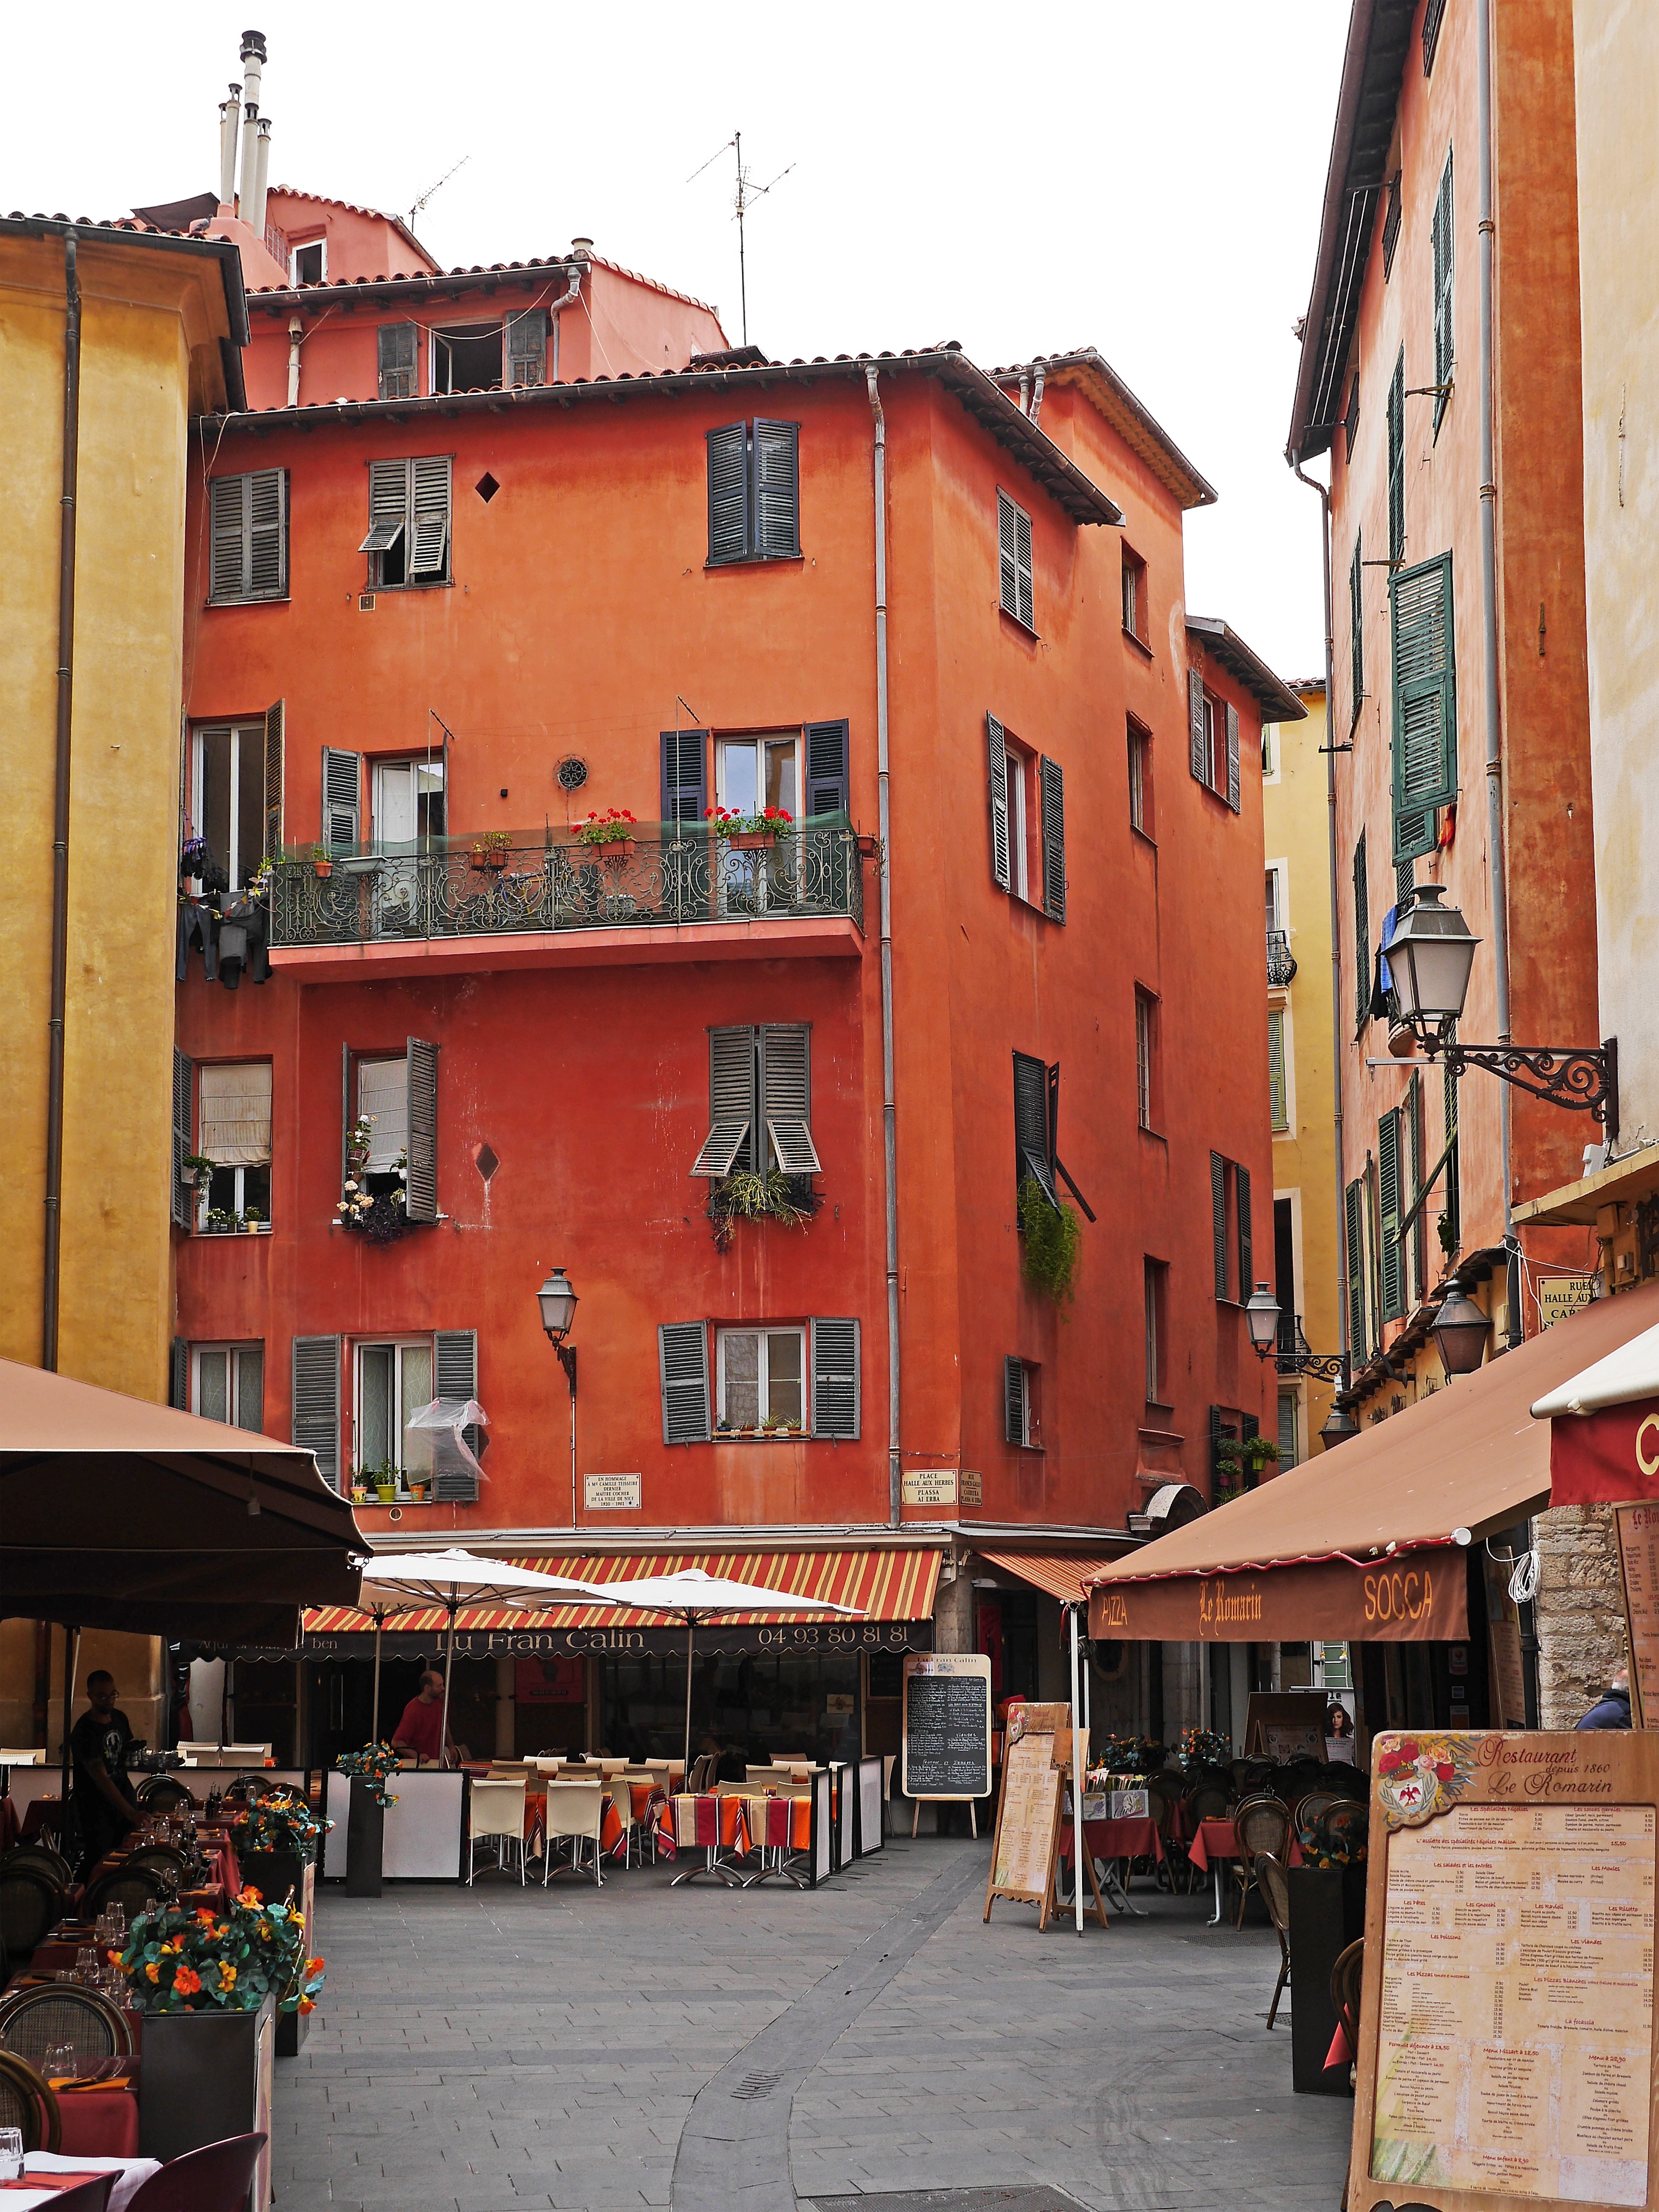
architecture, road, street, town, alley, city, downtown, facade, colorful, waterway, old town, infrastructure, picturesque, lanterns, nice, restaurants, neighbourhood, big city, outside catering, panel shops, south of france, c te d azur, historical building, center ville, pitoresk, urban area, human settlement